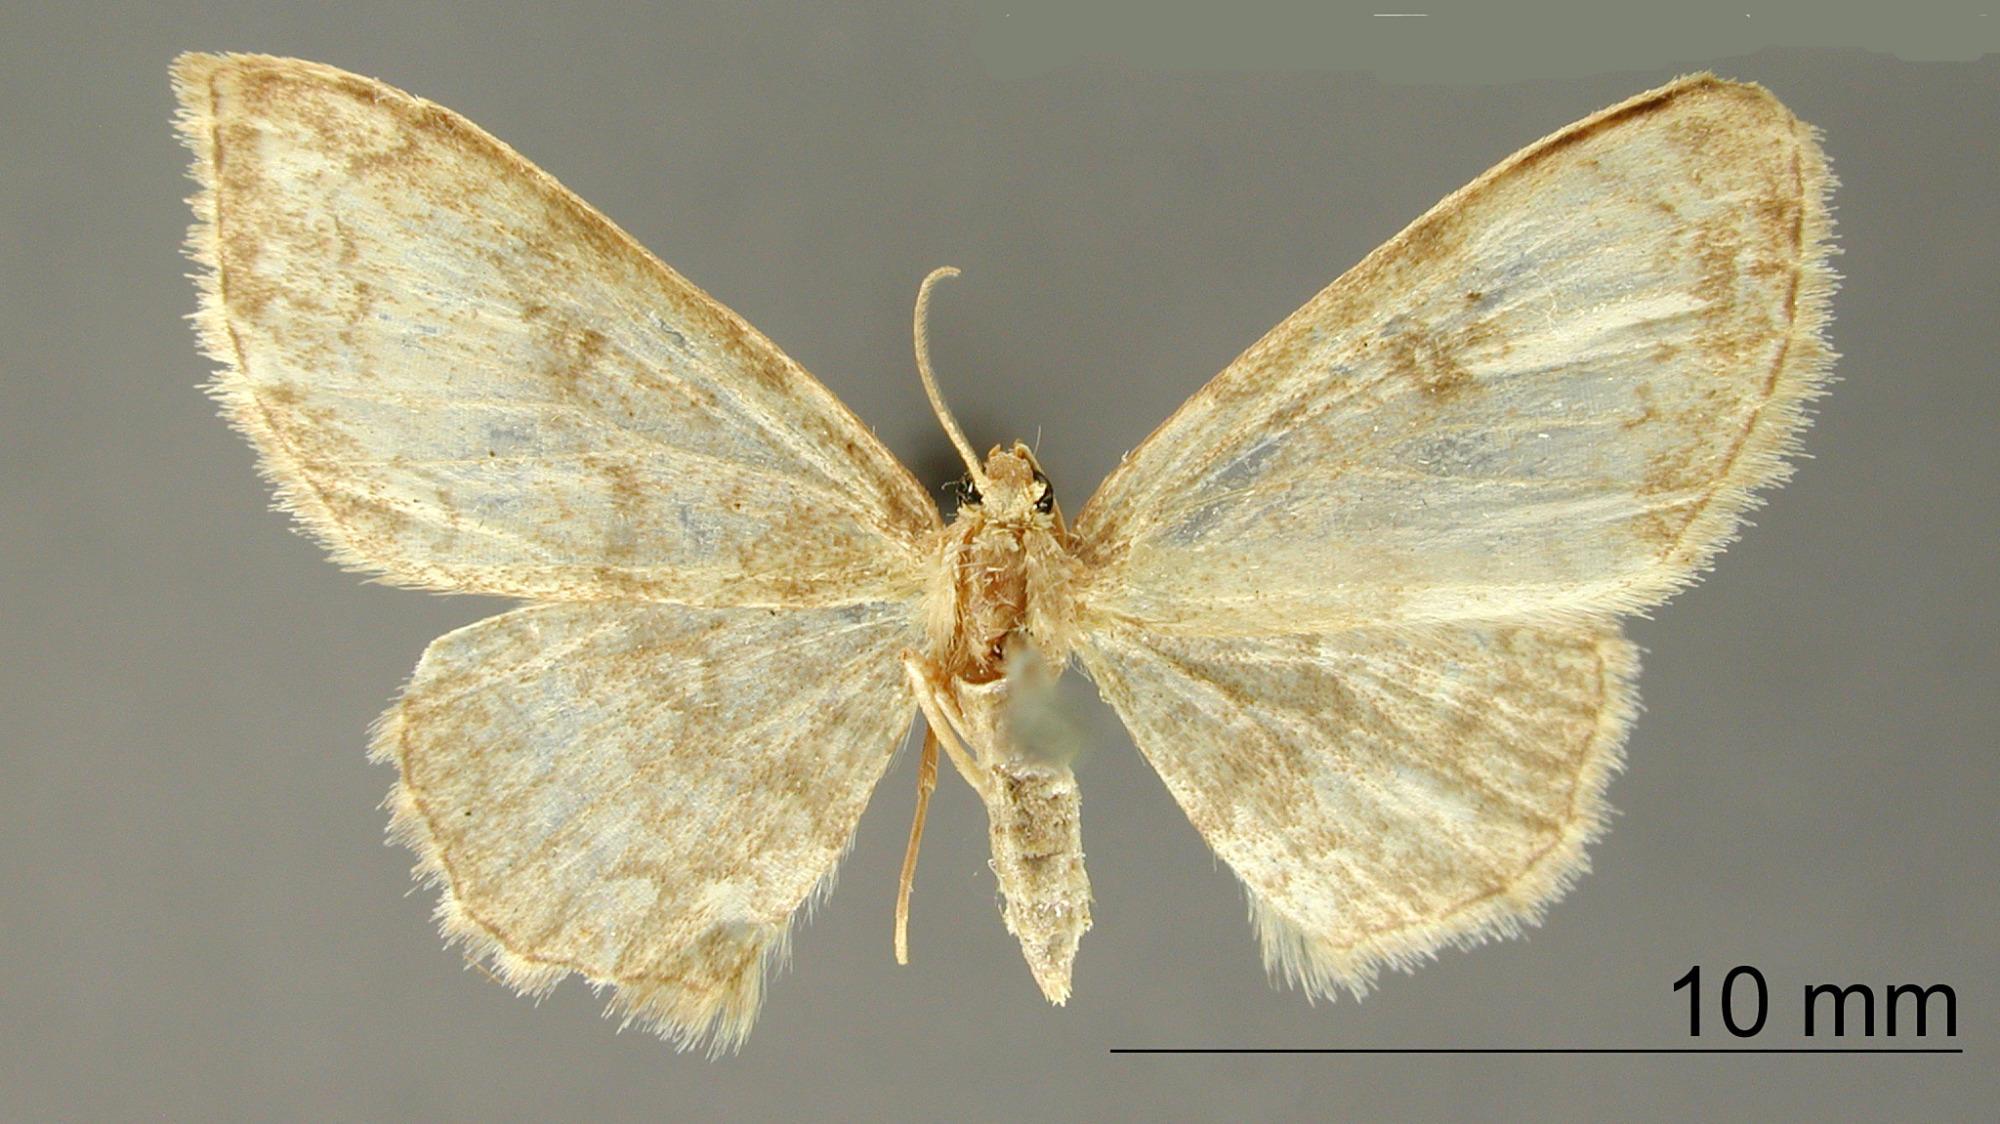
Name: Sterrha farada
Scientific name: Sterrha farada Warren, 1906
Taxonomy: Animalia, Arthropoda, Insecta, Lepidoptera, Geometridae, Sterrhinae
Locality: Guadalajara, Jalisco, Mexico